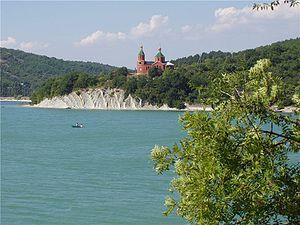
Le lac Abraou est un lac karstique de Russie, le plus étendu du kraï de Krasnodar.
Abraou-Diourso est un village du kraï de Krasnodar. Il fait partie de la subdivision administrative de la ville de Novorossiisk.